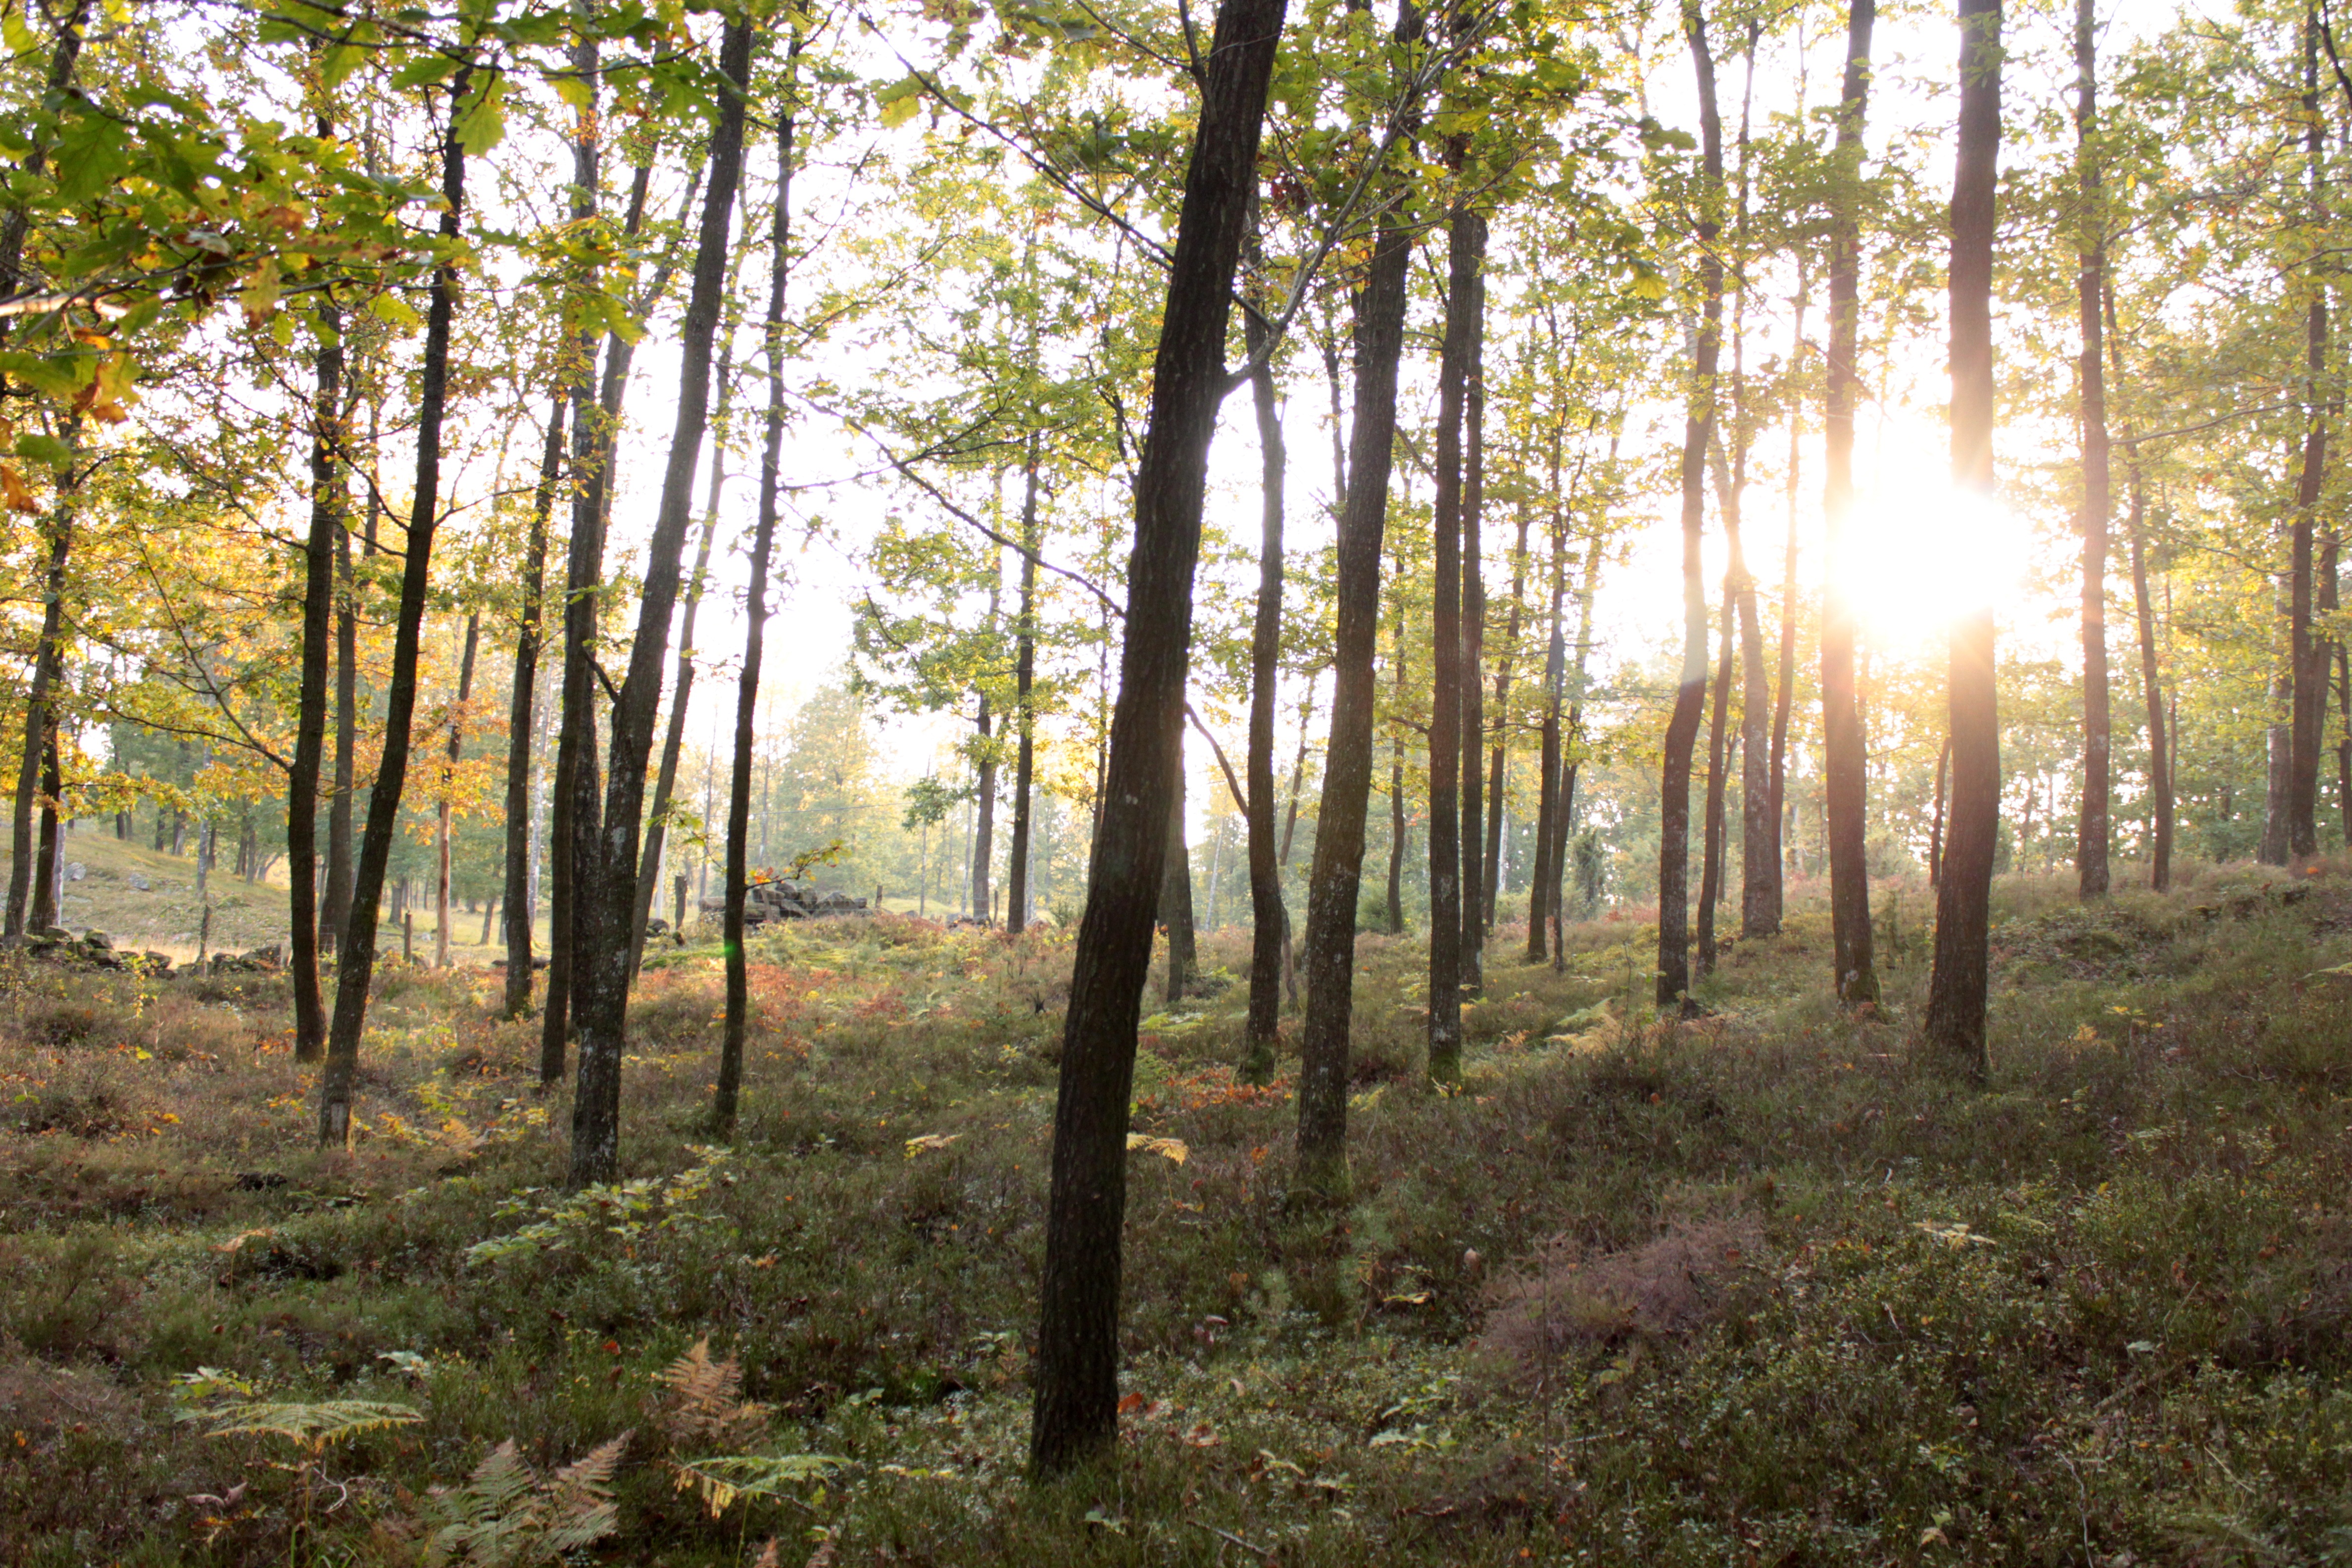
tree, nature, forest, wilderness, trail, sunlight, autumn, spruce, deciduous, wetland, grove, woodland, habitat, yellow leaves, ecosystem, biome, old growth forest, natural environment, atmospheric phenomenon, woody plant, temperate broadleaf and mixed forest, temperate coniferous forest